Describe the emotion expressed in this image:  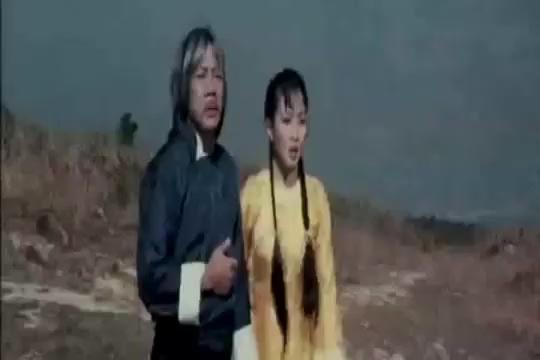
This person displays Pain, valence and arousal with low intensity.